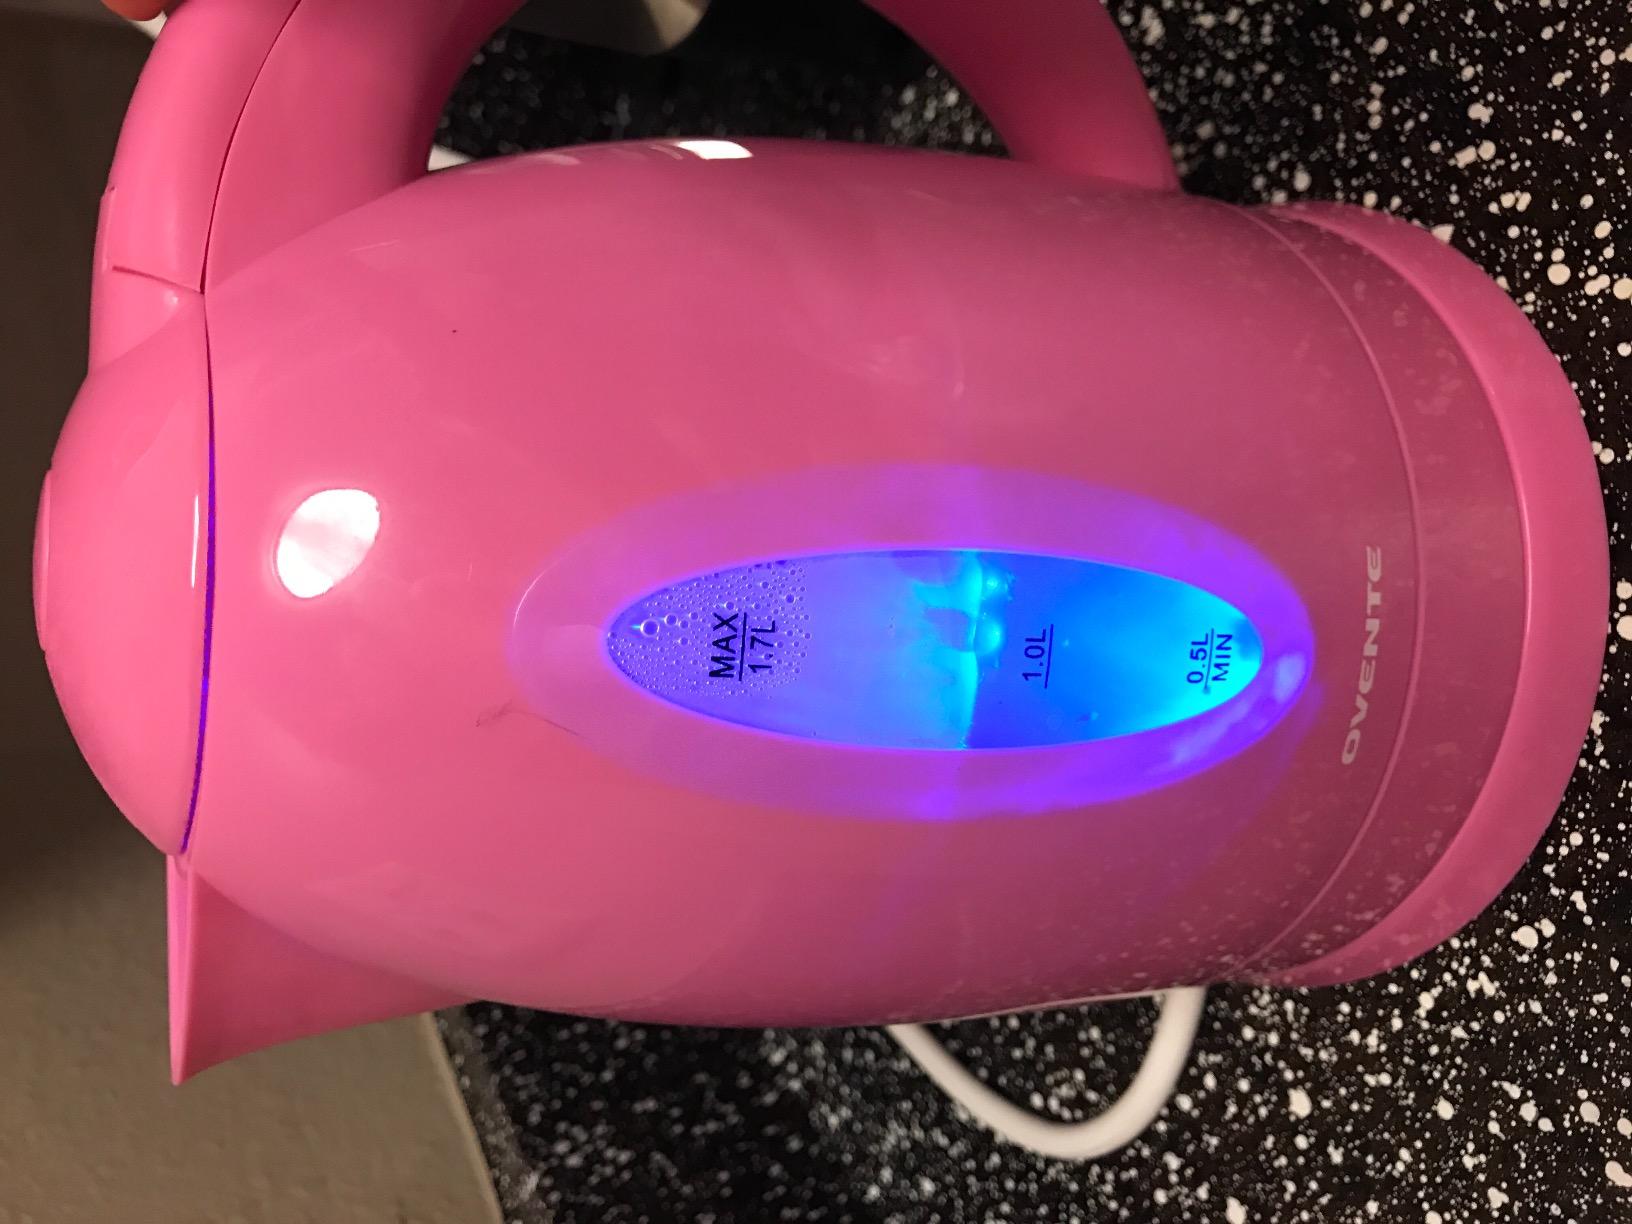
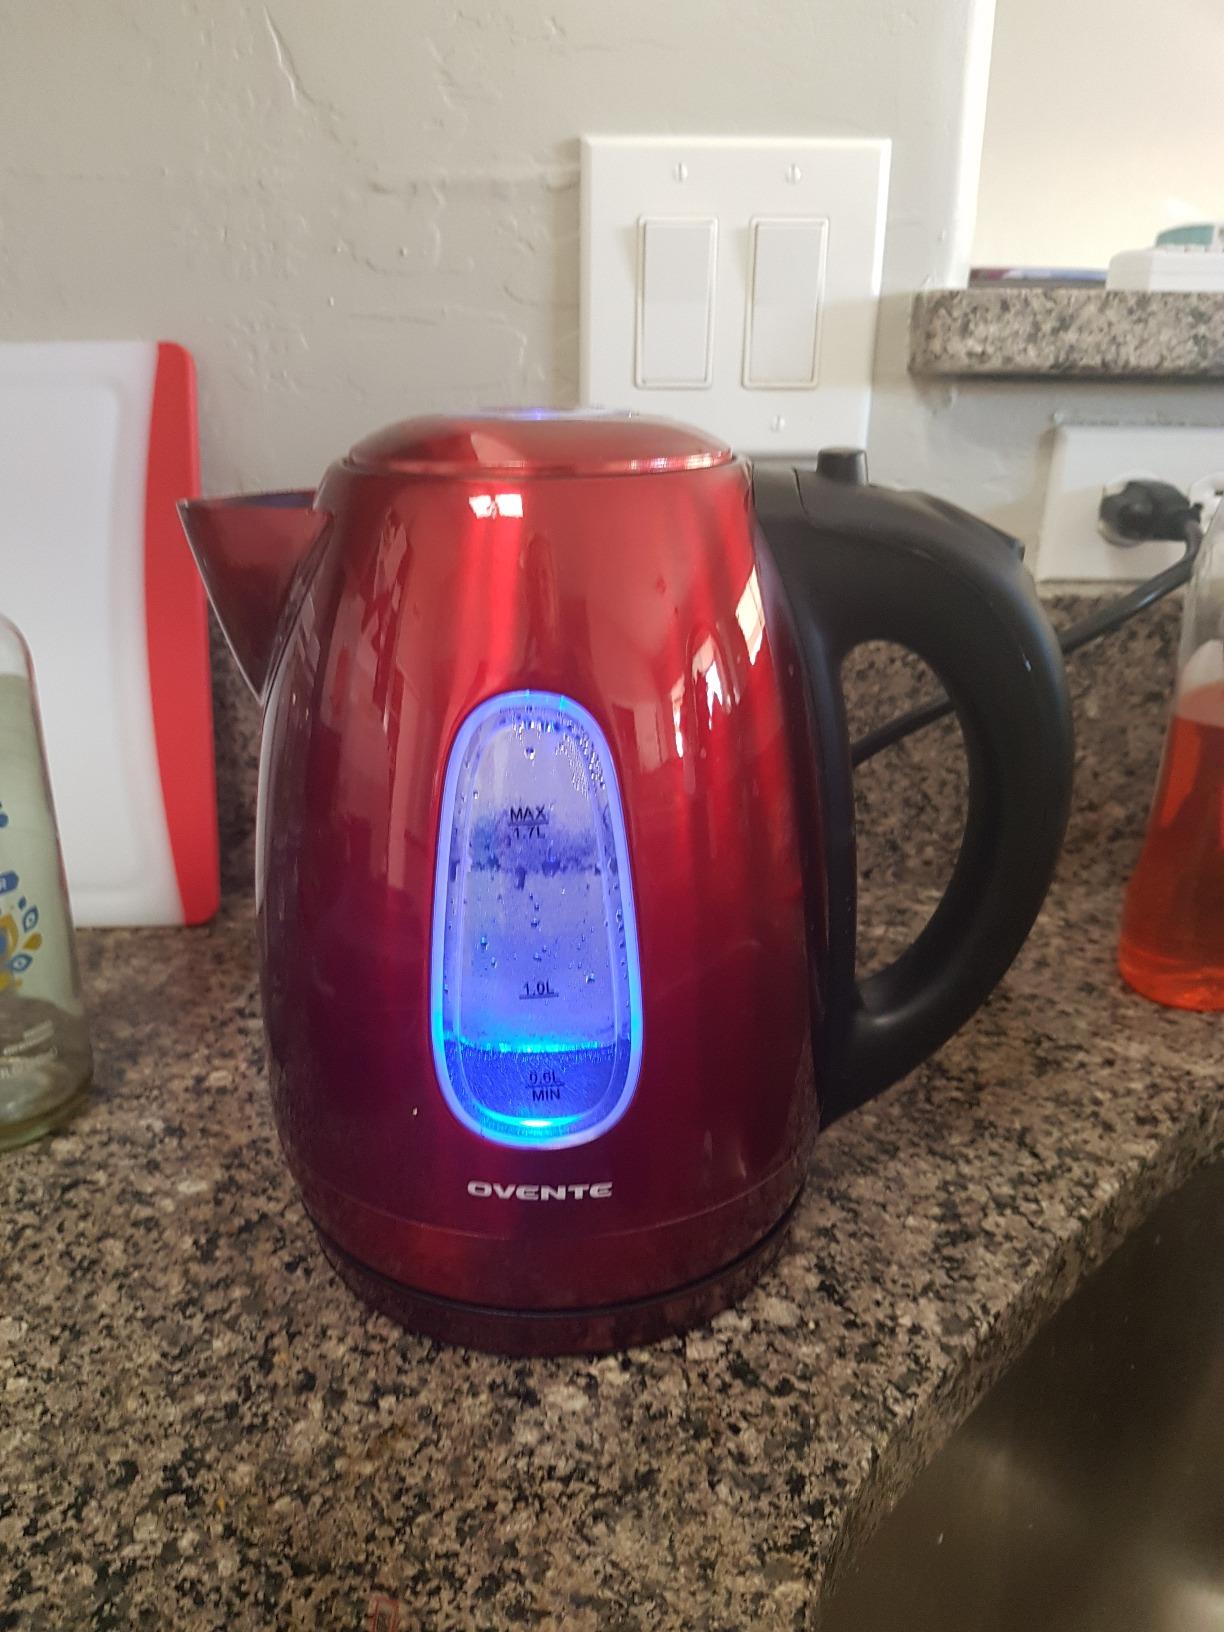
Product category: items_kettle
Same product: no